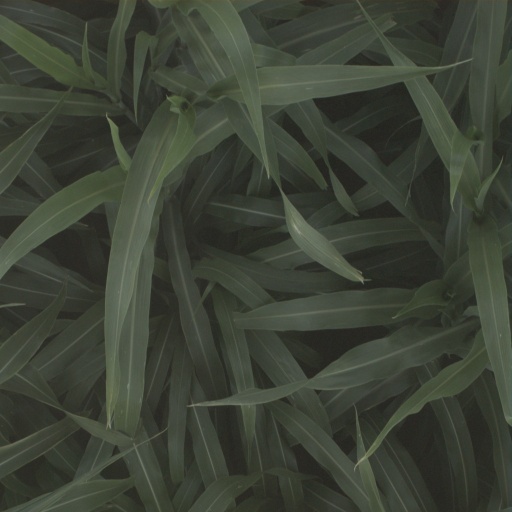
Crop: sorghum